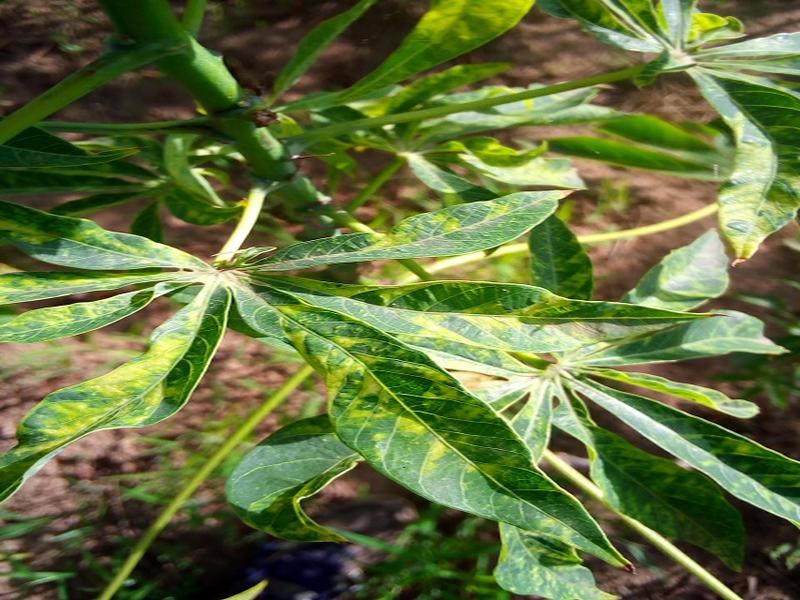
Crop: cassava
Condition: mosaic_disease